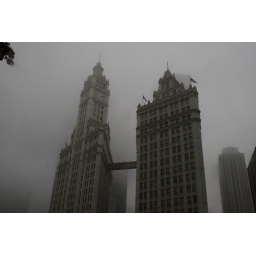
A bridge connects two towers of the Wrigley Building in Chicago while a heavy fog moves in to cover them.